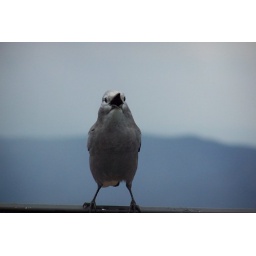
bird in the blue